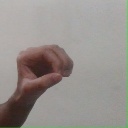
अक्षर: औ